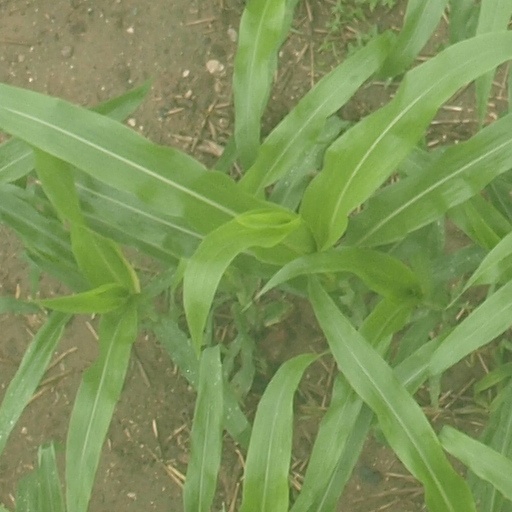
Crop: maize; corn